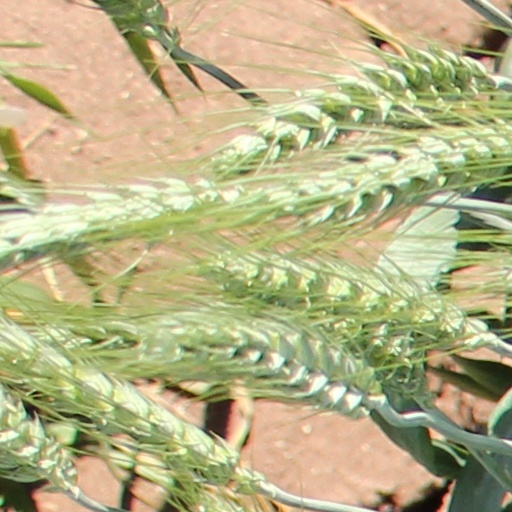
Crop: wheat